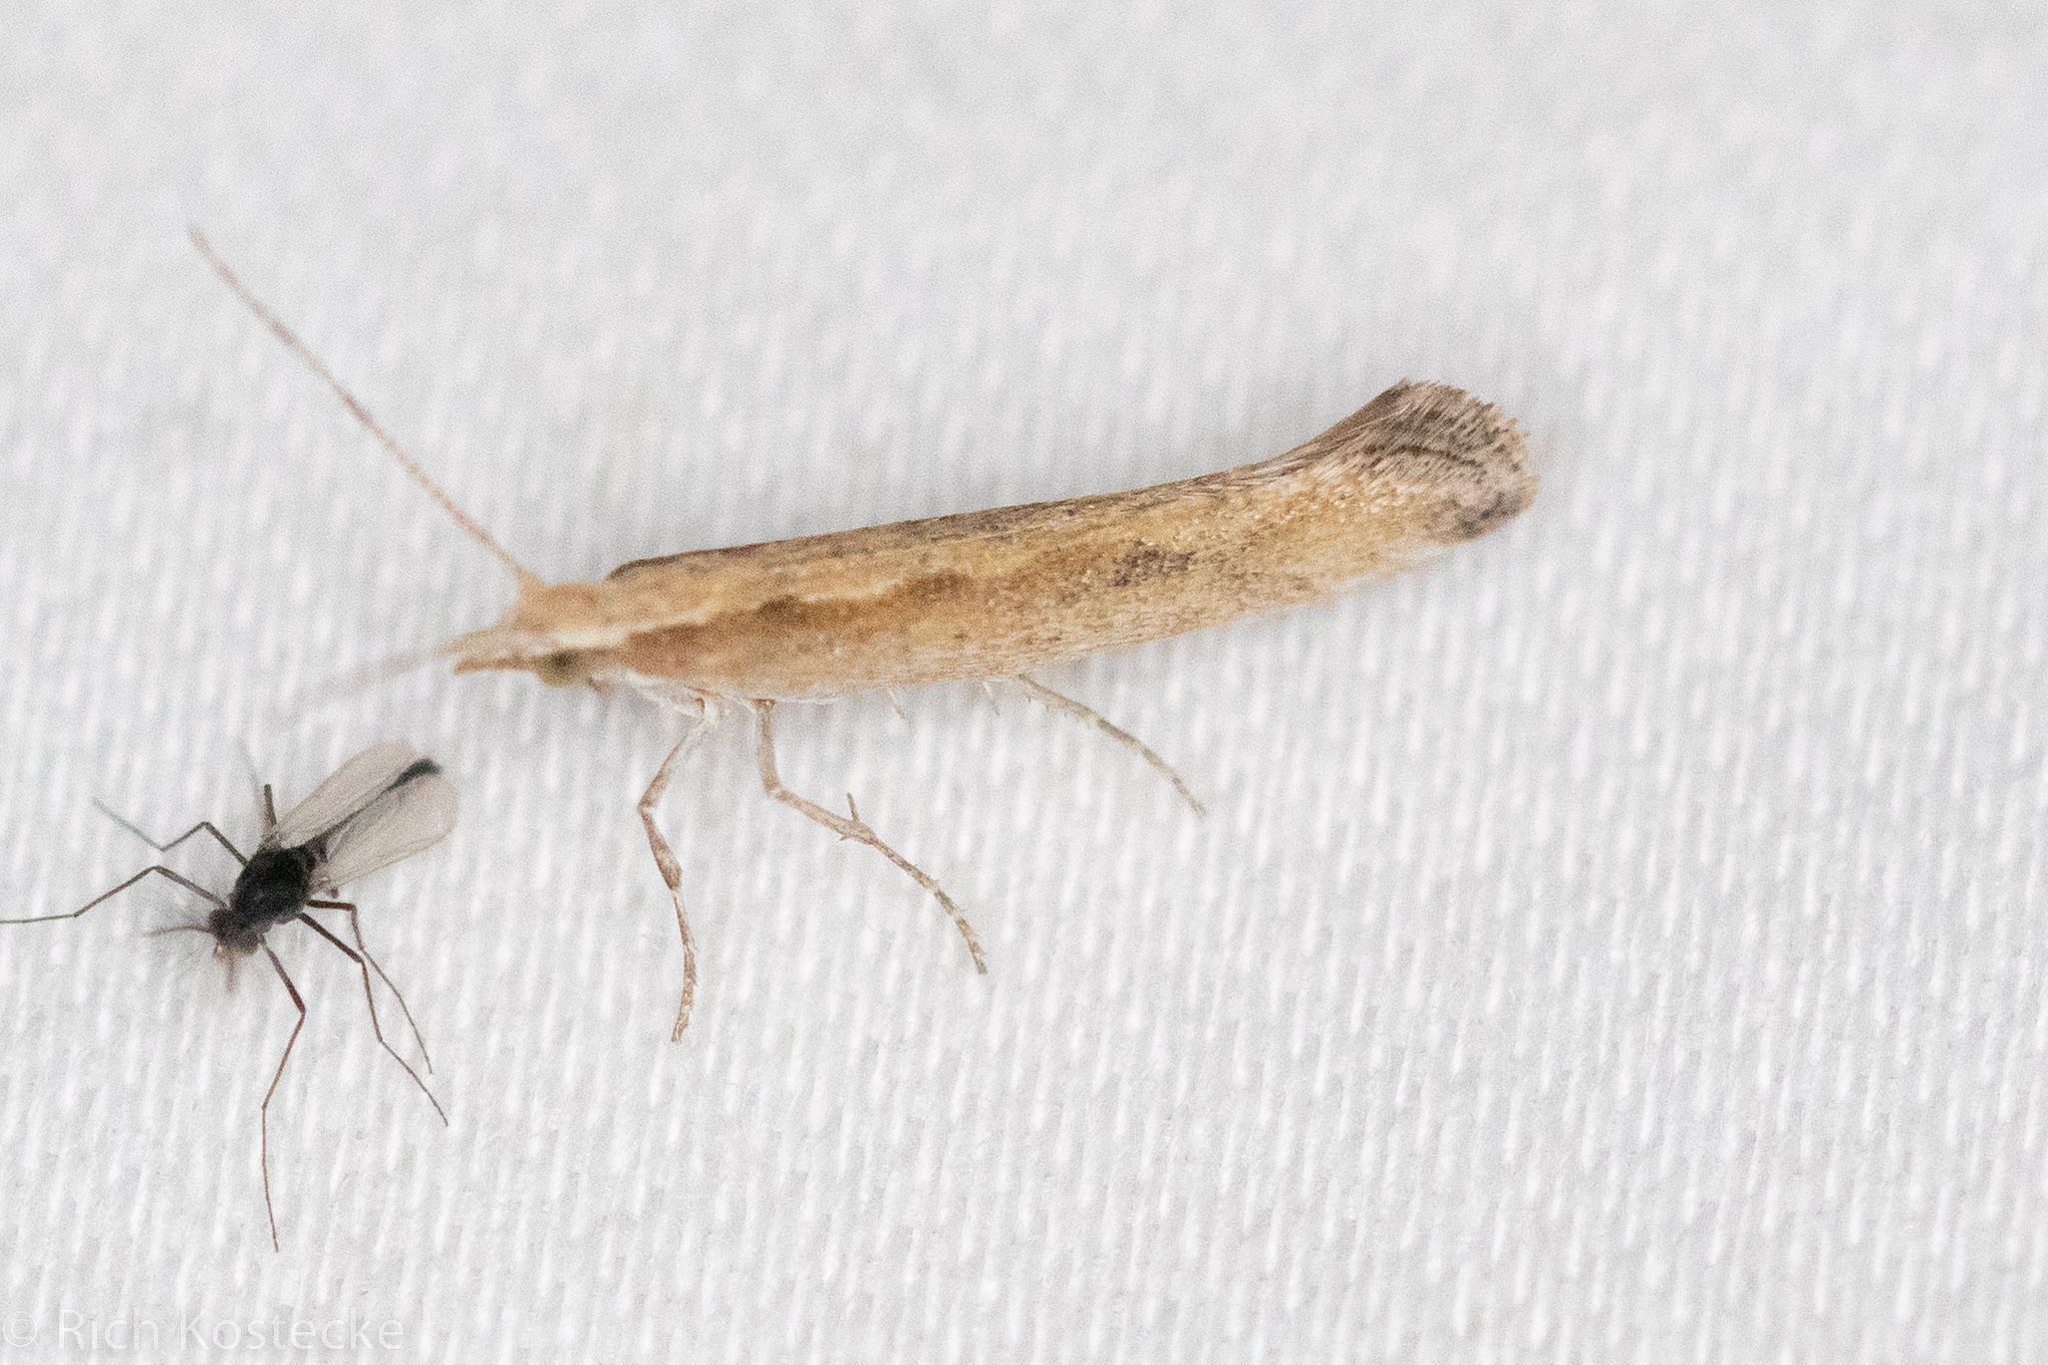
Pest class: diamondback_moth